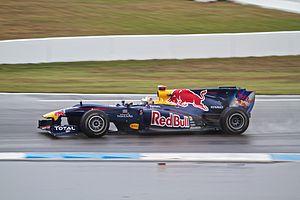
sebastian vettel à Hockenheim en 2010
Le Grand Prix automobile d'Allemagne 2010, disputé sur le Circuit d'Hockenheim le 25 juillet 2010, est la cinquante-septième édition du Grand Prix, la 831ᵉ épreuve du championnat du monde de Formule 1 courue depuis 1950 et la onzième manche du championnat 2010.